Love Hurts (1990 film)

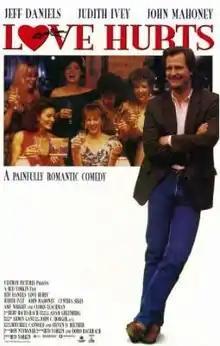
Video release poster

Love Hurts is a 1990 American comedy-drama film co-produced and directed by Bud Yorkin, starring Jeff Daniels, Cynthia Sikes, Cloris Leachman, Judith Ivey and John Mahoney.